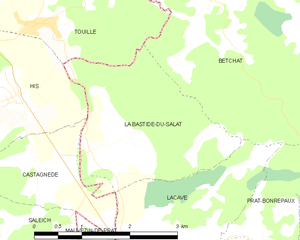
Carte des communes françaises: La Bastide-du-Salat